List of Caribbean membranophones

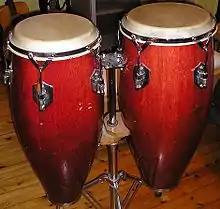
Conga drums are a common part of Caribbean music across much of the areas

This is a list of membranophones used in the Caribbean music area, including the islands of the Caribbean Sea, as well as the musics of Guyana, Suriname, French Guiana, Belize, Honduras, and Bermuda. It only includes membranophones that are indigenous to the local music area or are a vital and long-standing part of local culture. It does not include membranophones that are, for example, a part of Western style orchestras, nor does it include trap sets and other common membranophones used in popular music recordings of many genres across the world. Almost all membranophones are drums and percussion instruments.